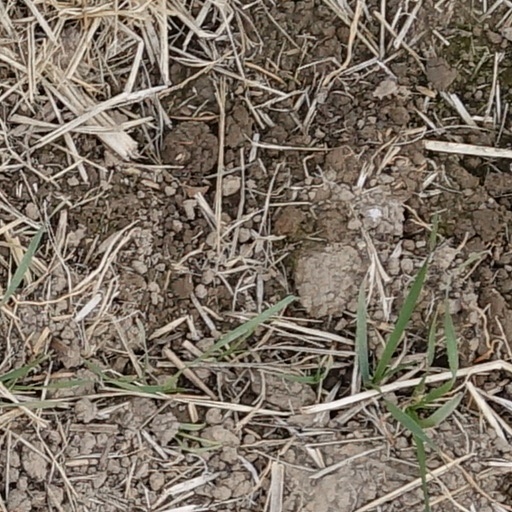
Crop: wheat